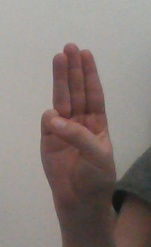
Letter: thaa